UT Dallas station

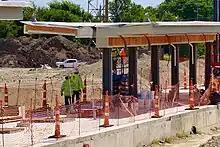

In 2019, a groundbreaking ceremony was held for the Silver Line at the future UT Dallas station site. DART began construction on the site in 2021.